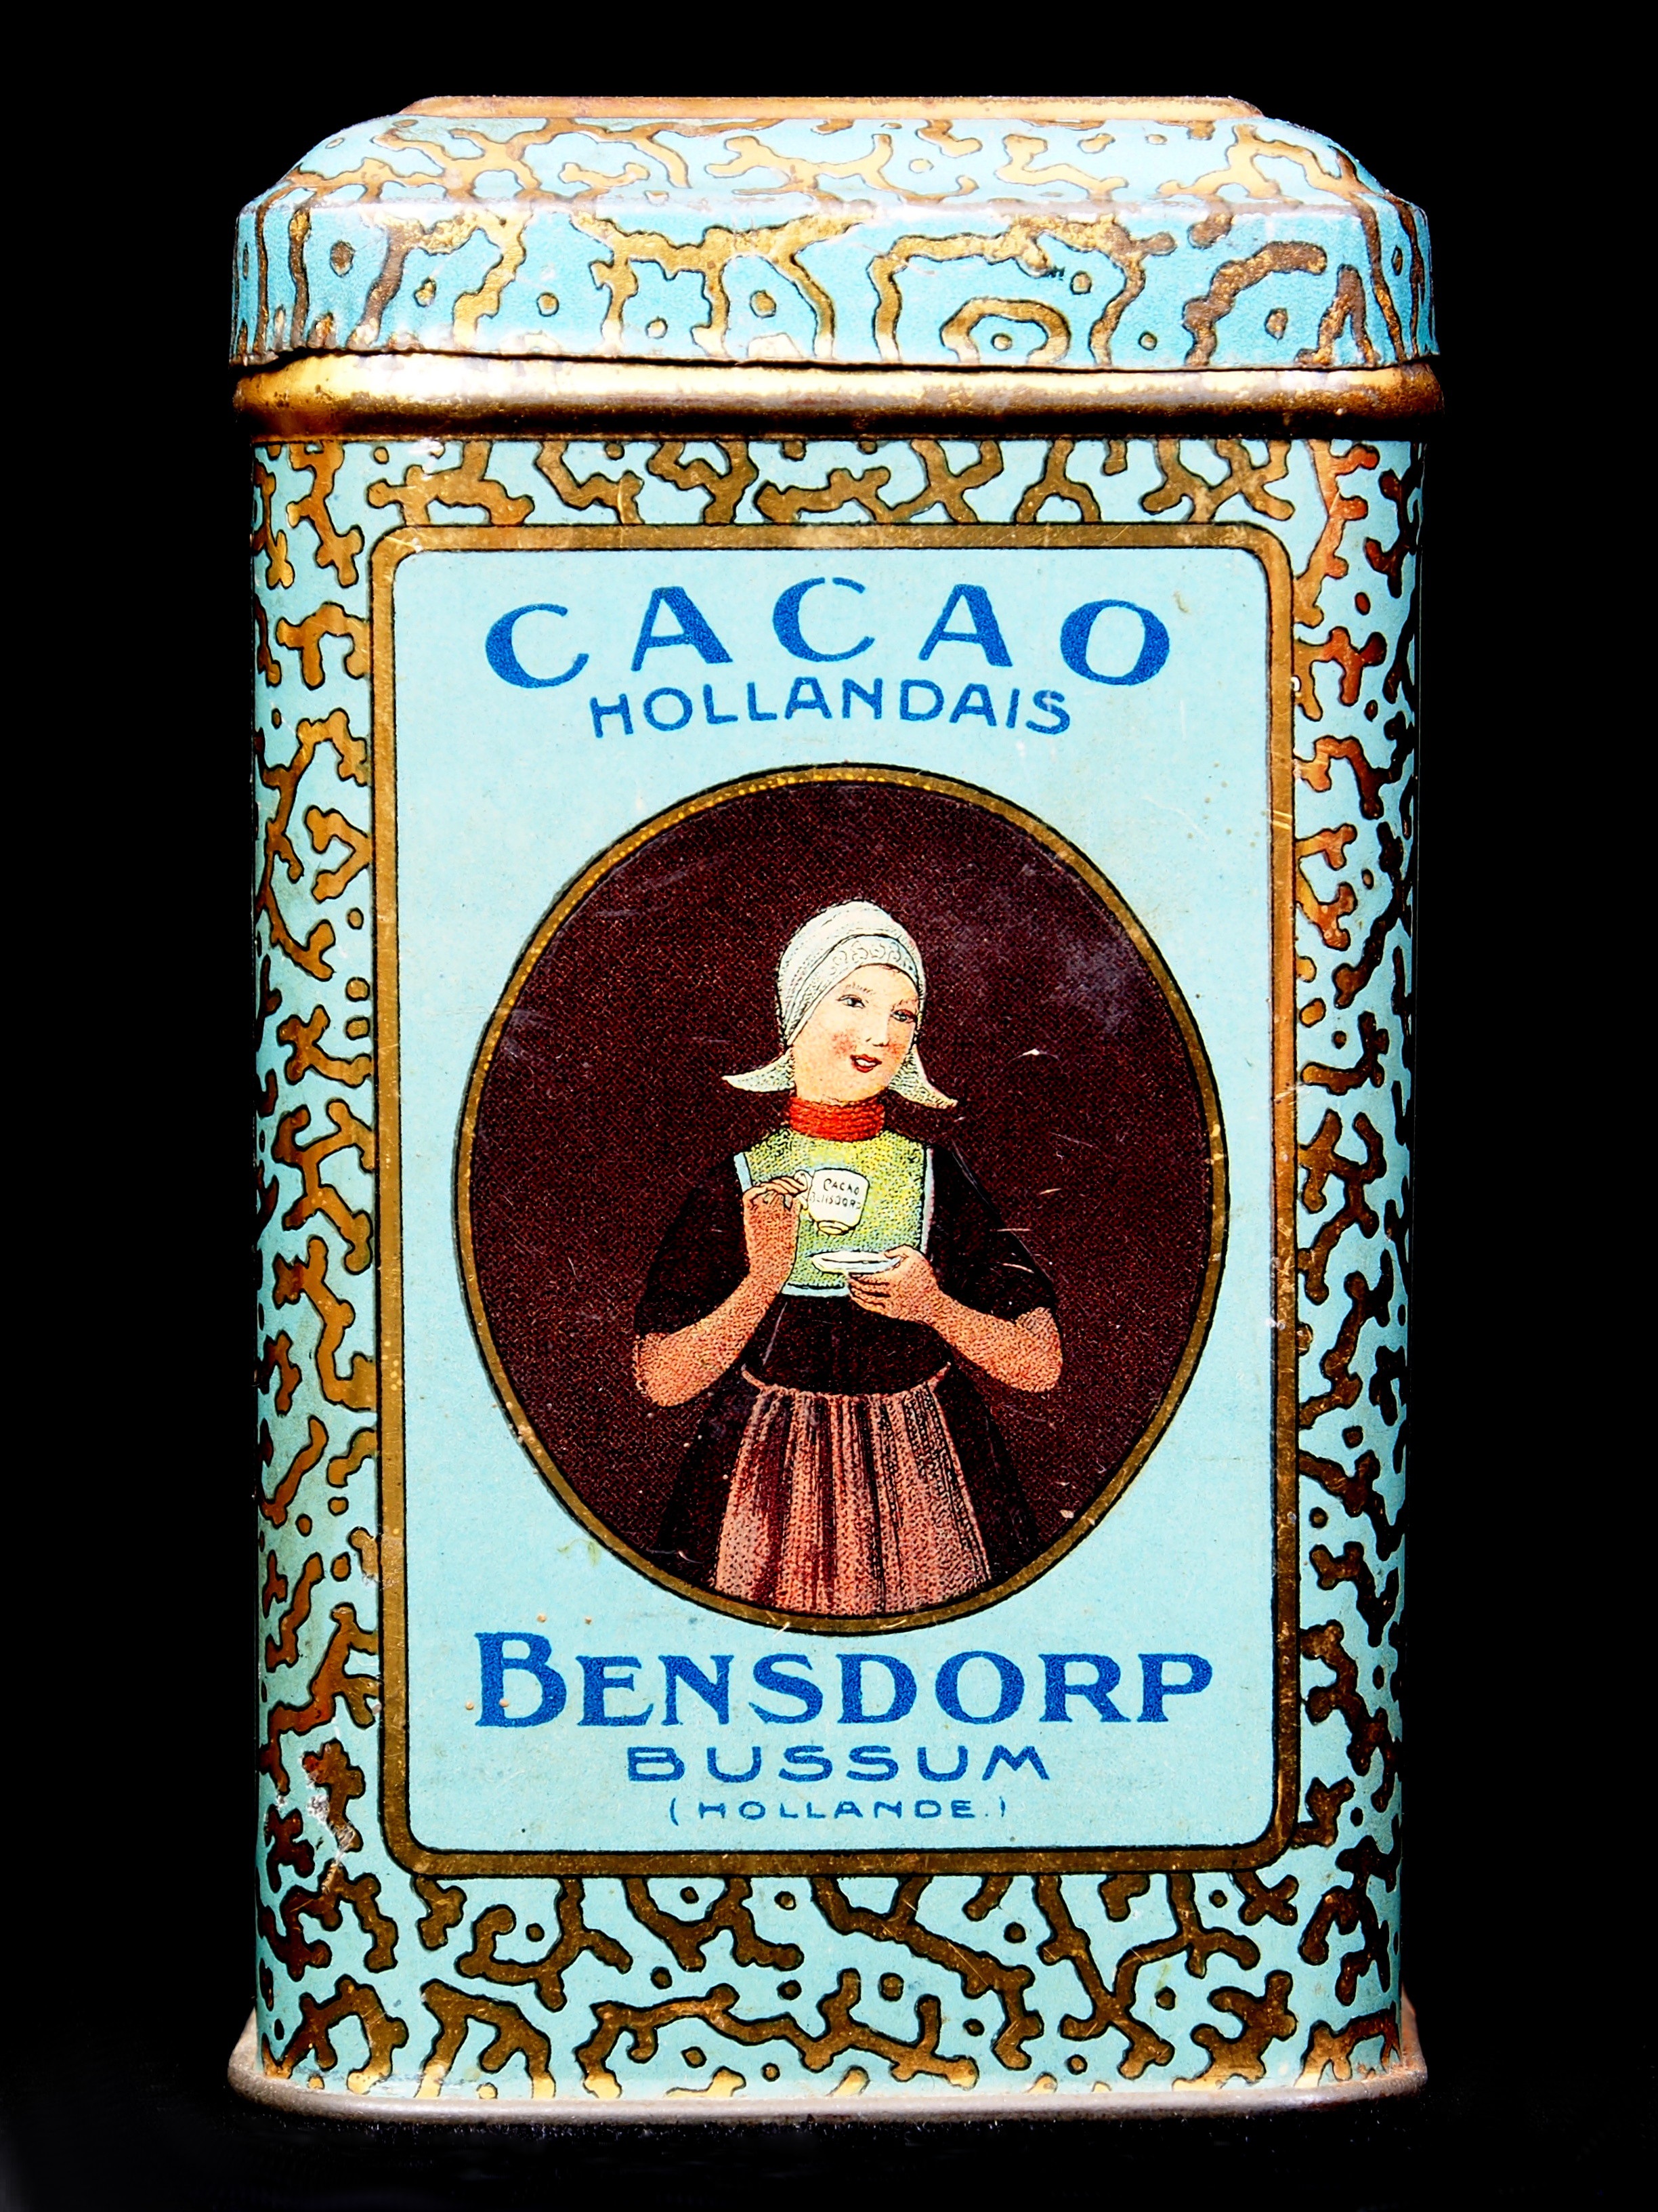
vintage, retro, old, food, box, package, storage, picture frame, tin, cacao, bensdorp